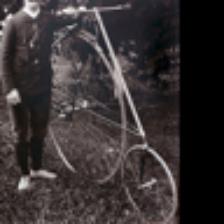
Label: NonHuman